WV23

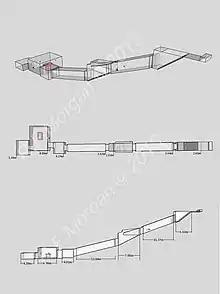
Schematic of WV23

In 1972 the tomb was fully excavated and cleared by the University of Minnesota Egyptian Expedition (UMEE). Excavation began immediately outside the tomb in an attempt to locate foundation deposits in the hope that they would shed light on the theory proposed by Reginald Engelbach that the tomb was begun for Tutankhamun; despite an extensive search, none were discovered. It was found that the drystone wall on the northern side of the entrance, thought to be a later addition, proved to be contemporary with the tomb's construction as it served the very real purpose of retaining quarried limestone chippings. Schaden stated that its removal prompted "a mass of limestone dust and chips [to] literally flow down the stairs towards the door of the tomb."